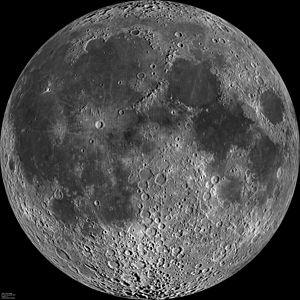
La Terre est la troisième planète par ordre d'éloignement au Soleil et la cinquième plus grande aussi bien par la masse que le diamètre du Système solaire. Par ailleurs, elle est le seul objet céleste connu pour abriter la vie. Elle orbite autour du Soleil en 365,256 jours solaires — une année sidérale — et réalise une rotation sur elle-même relativement au Soleil en 23 h 56 min 4 s — un jour sidéral — soit un peu moins que son jour solaire de 24 h du fait de ce déplacement autour du Soleil. L'axe de rotation de la Terre possède une inclinaison de 23°, ce qui cause l'apparition des saisons.